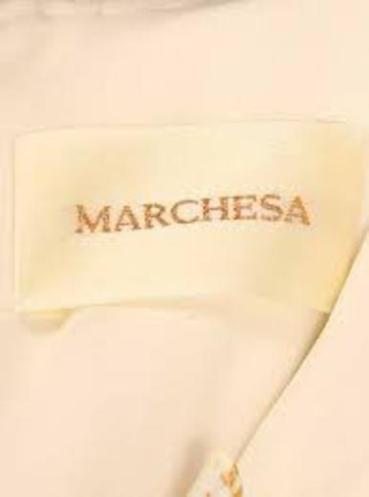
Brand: marchesa
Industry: Clothes